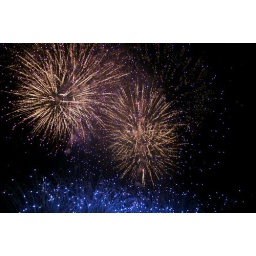
8-7-4 lp field fireworks willow over blue